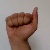
The image shows a hand gesture representing the letter 'A' in Indian Sign Language.